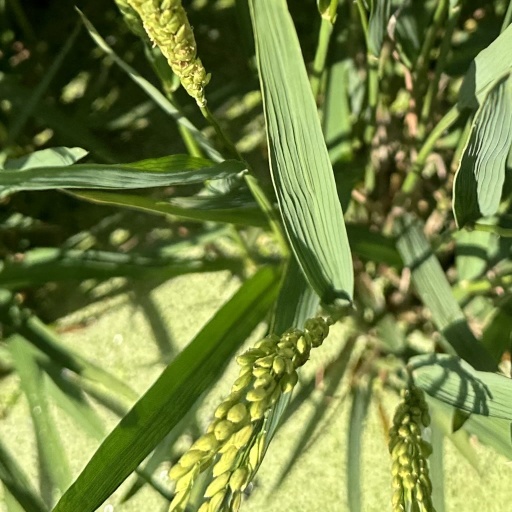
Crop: rice